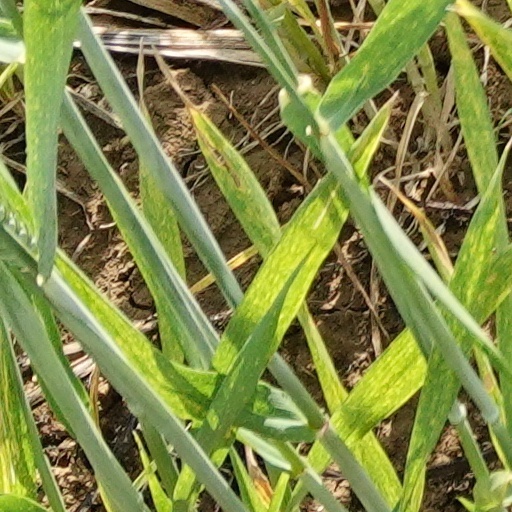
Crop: wheat